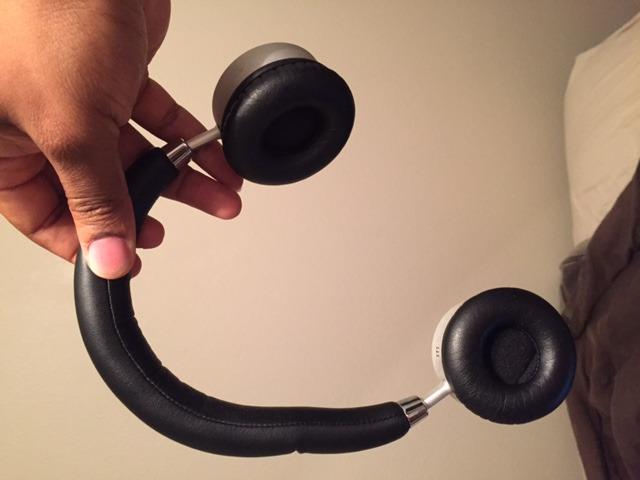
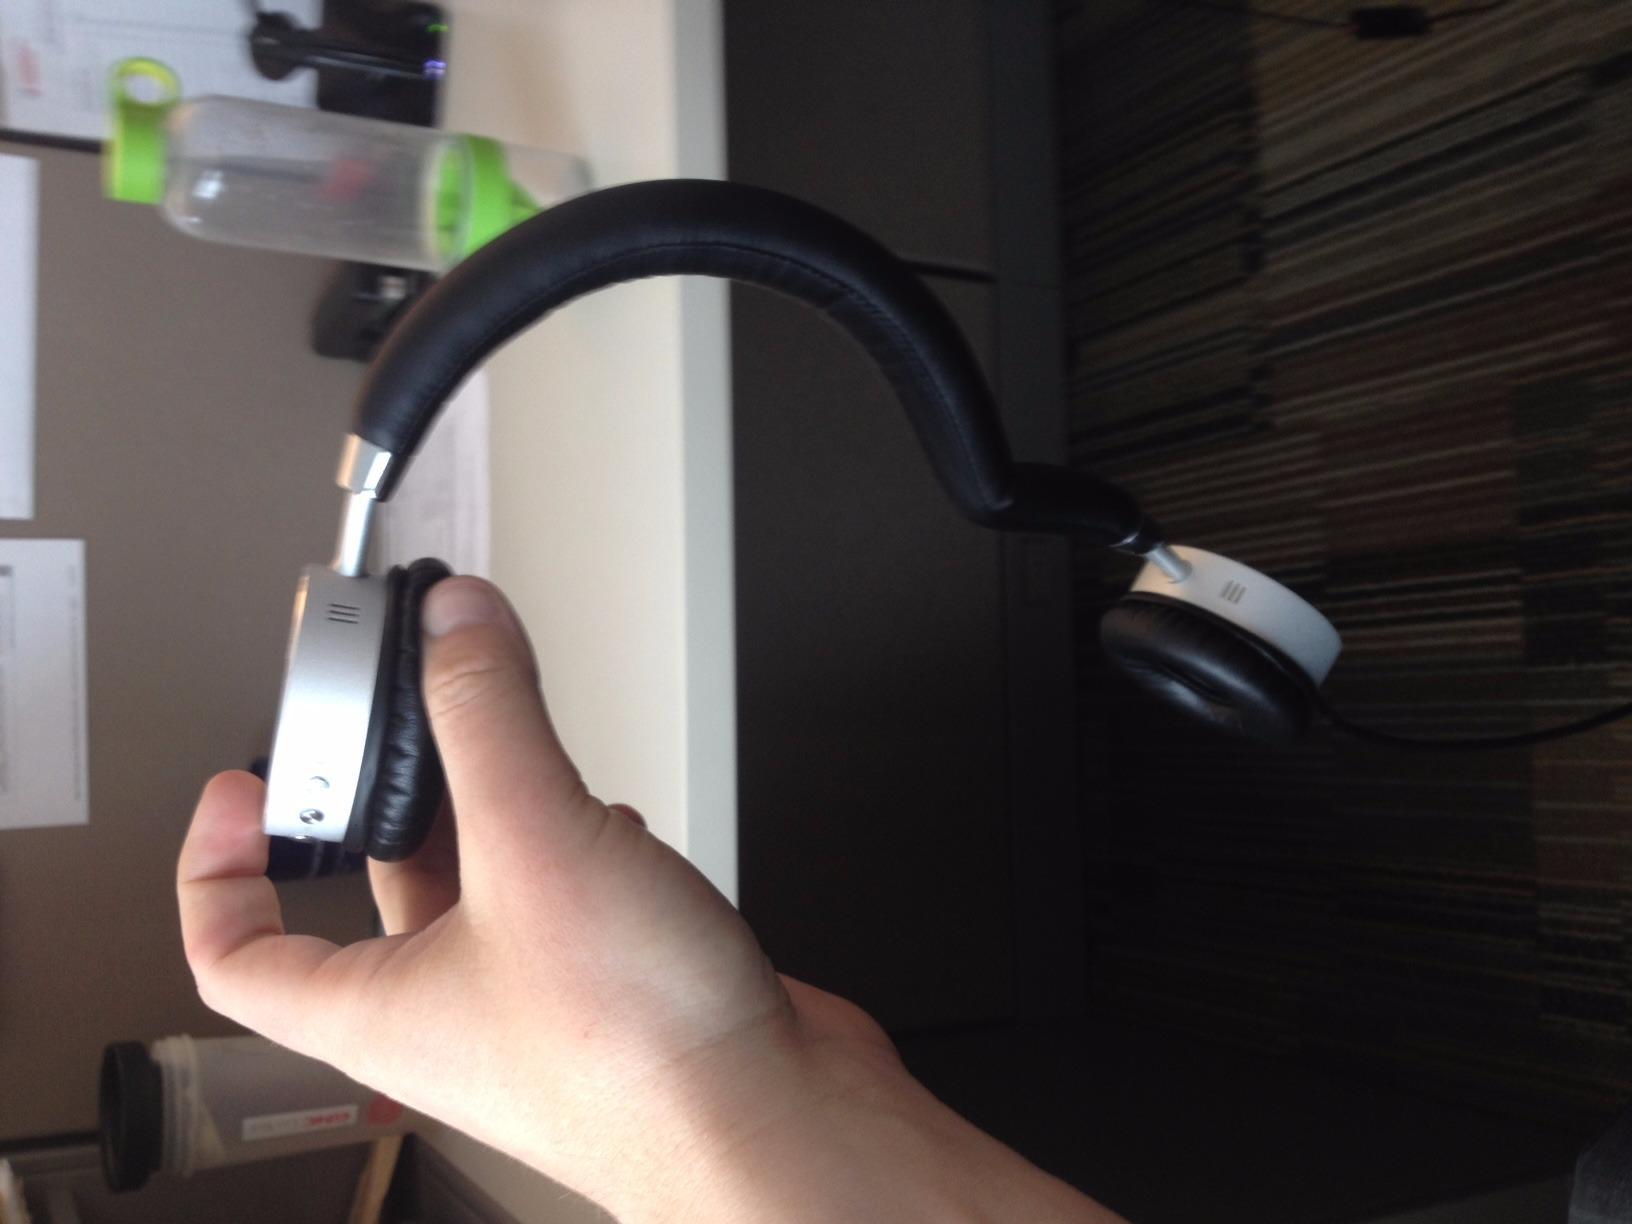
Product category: headphones
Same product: yes